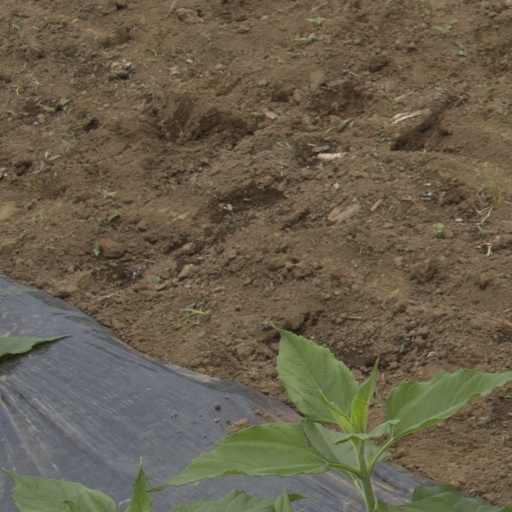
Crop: Jerusalem artichoke